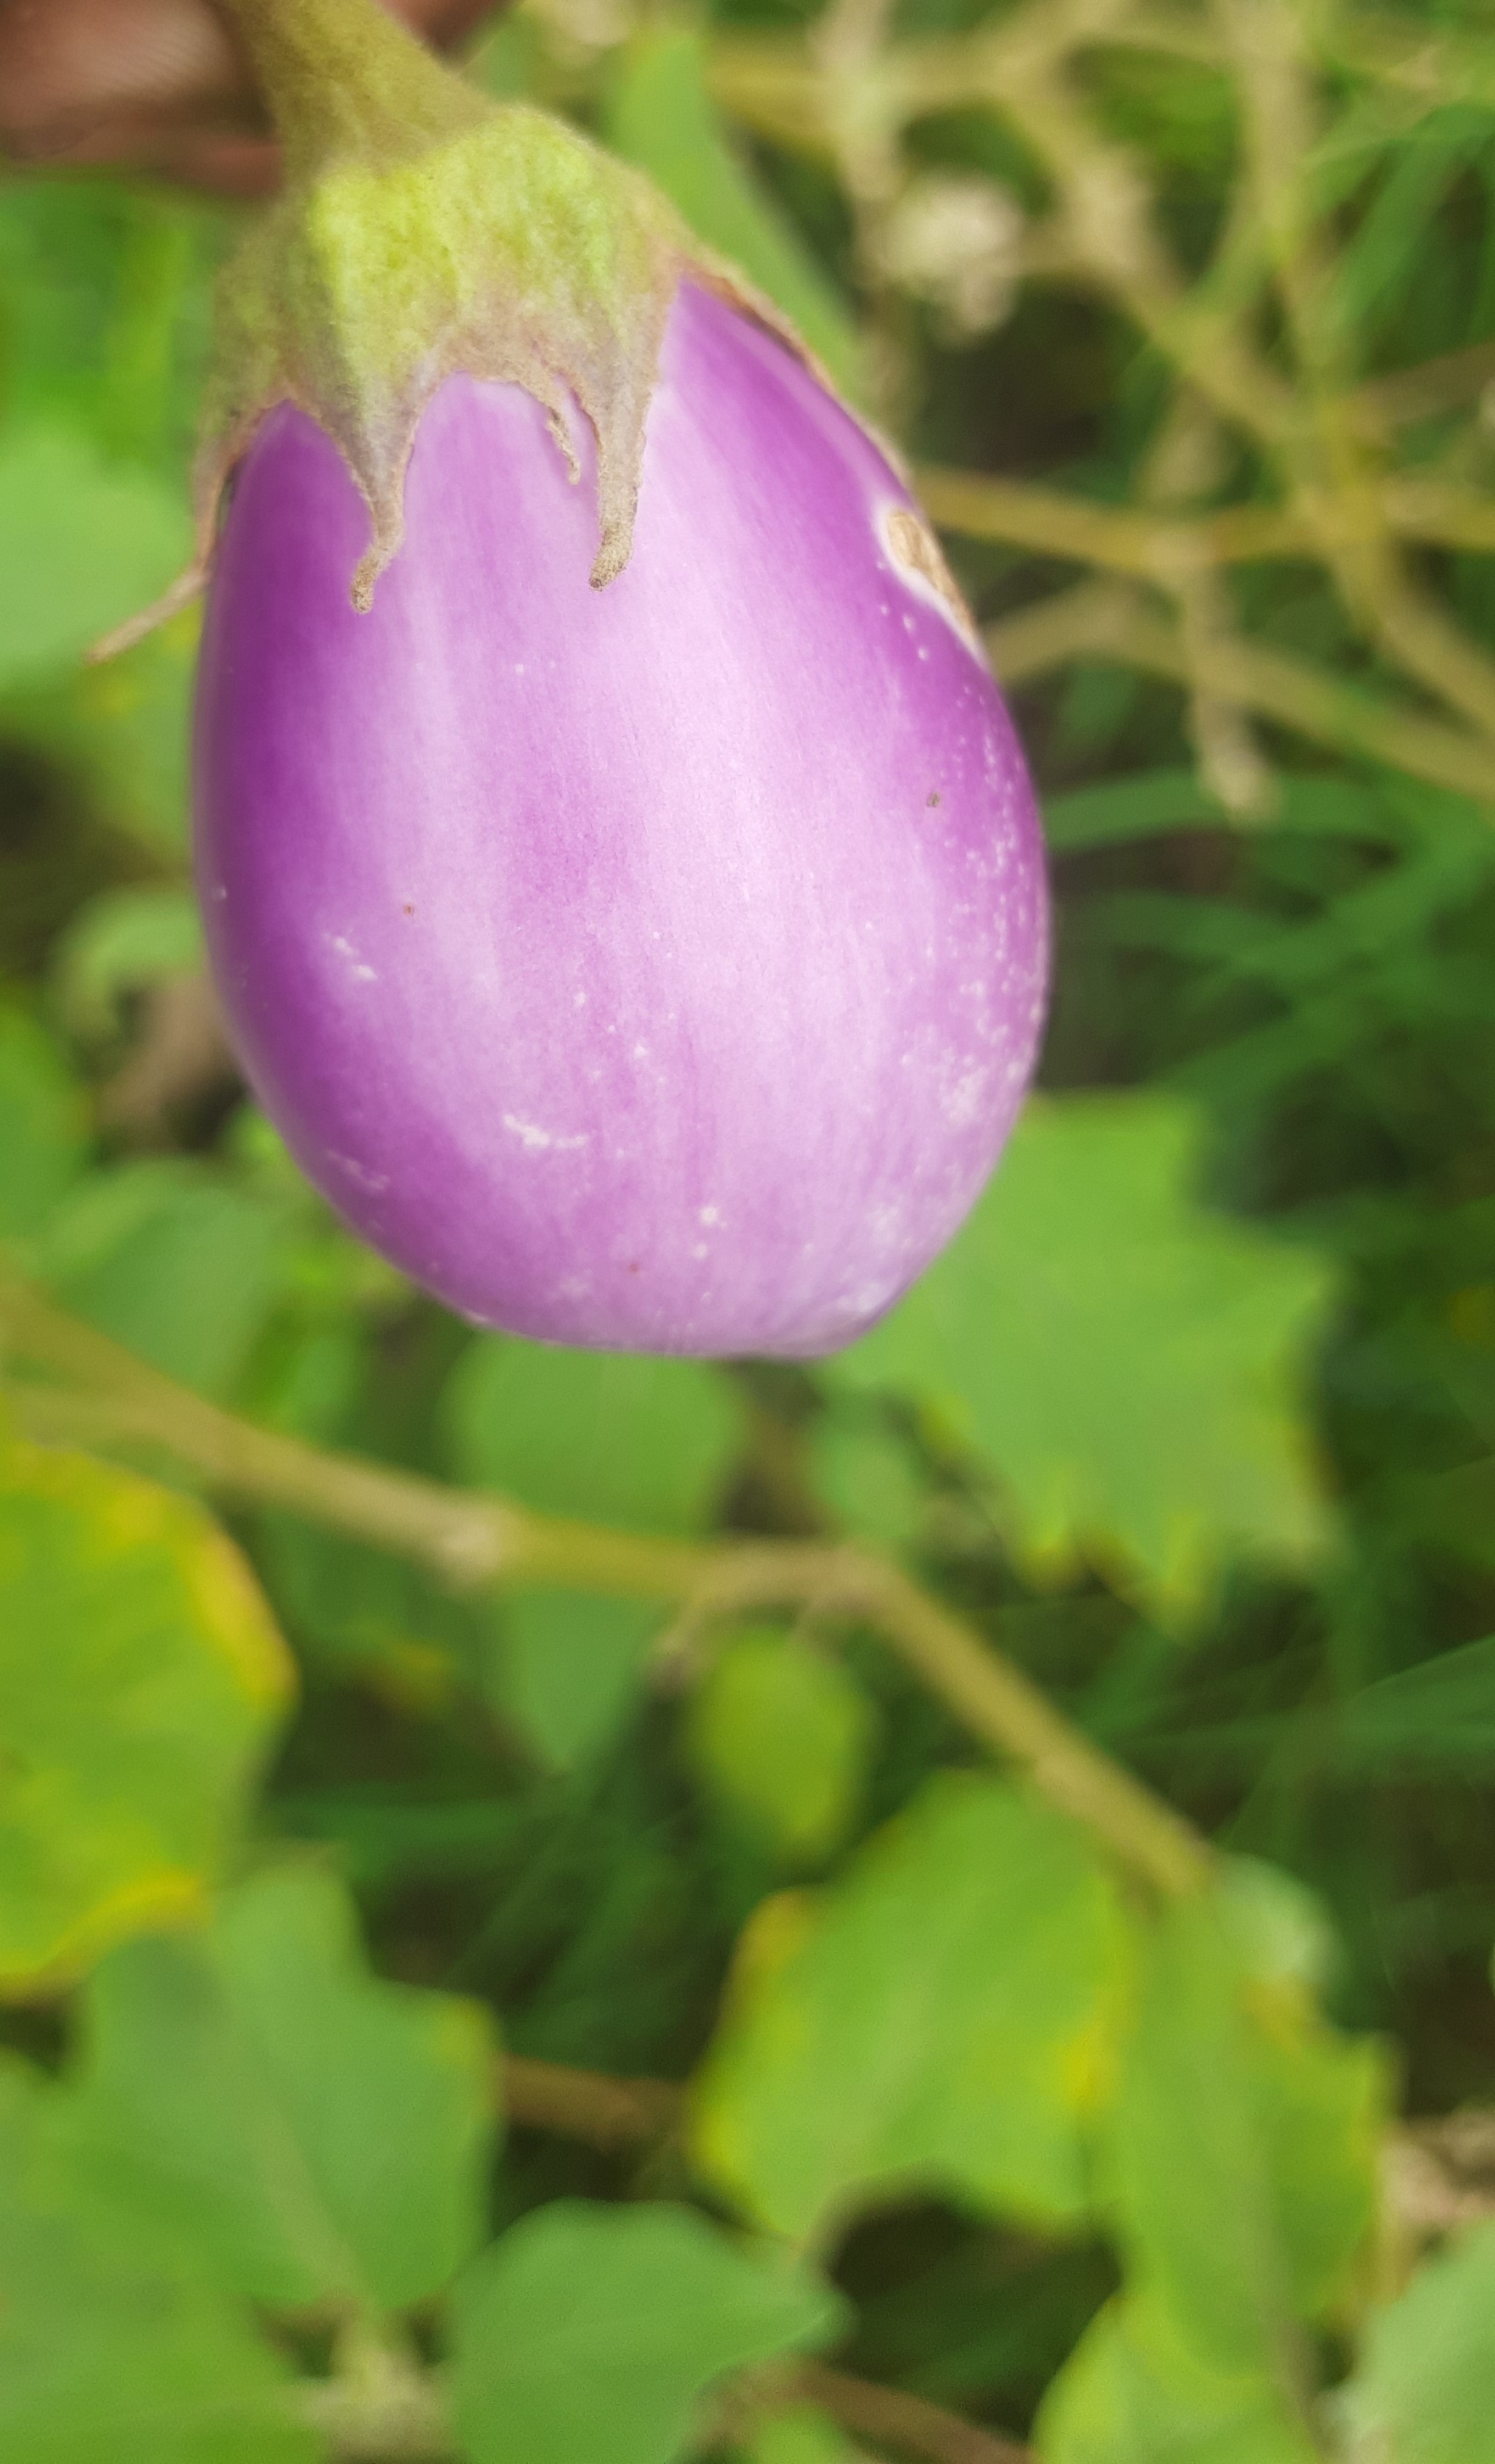
Label: Healty Brinjal